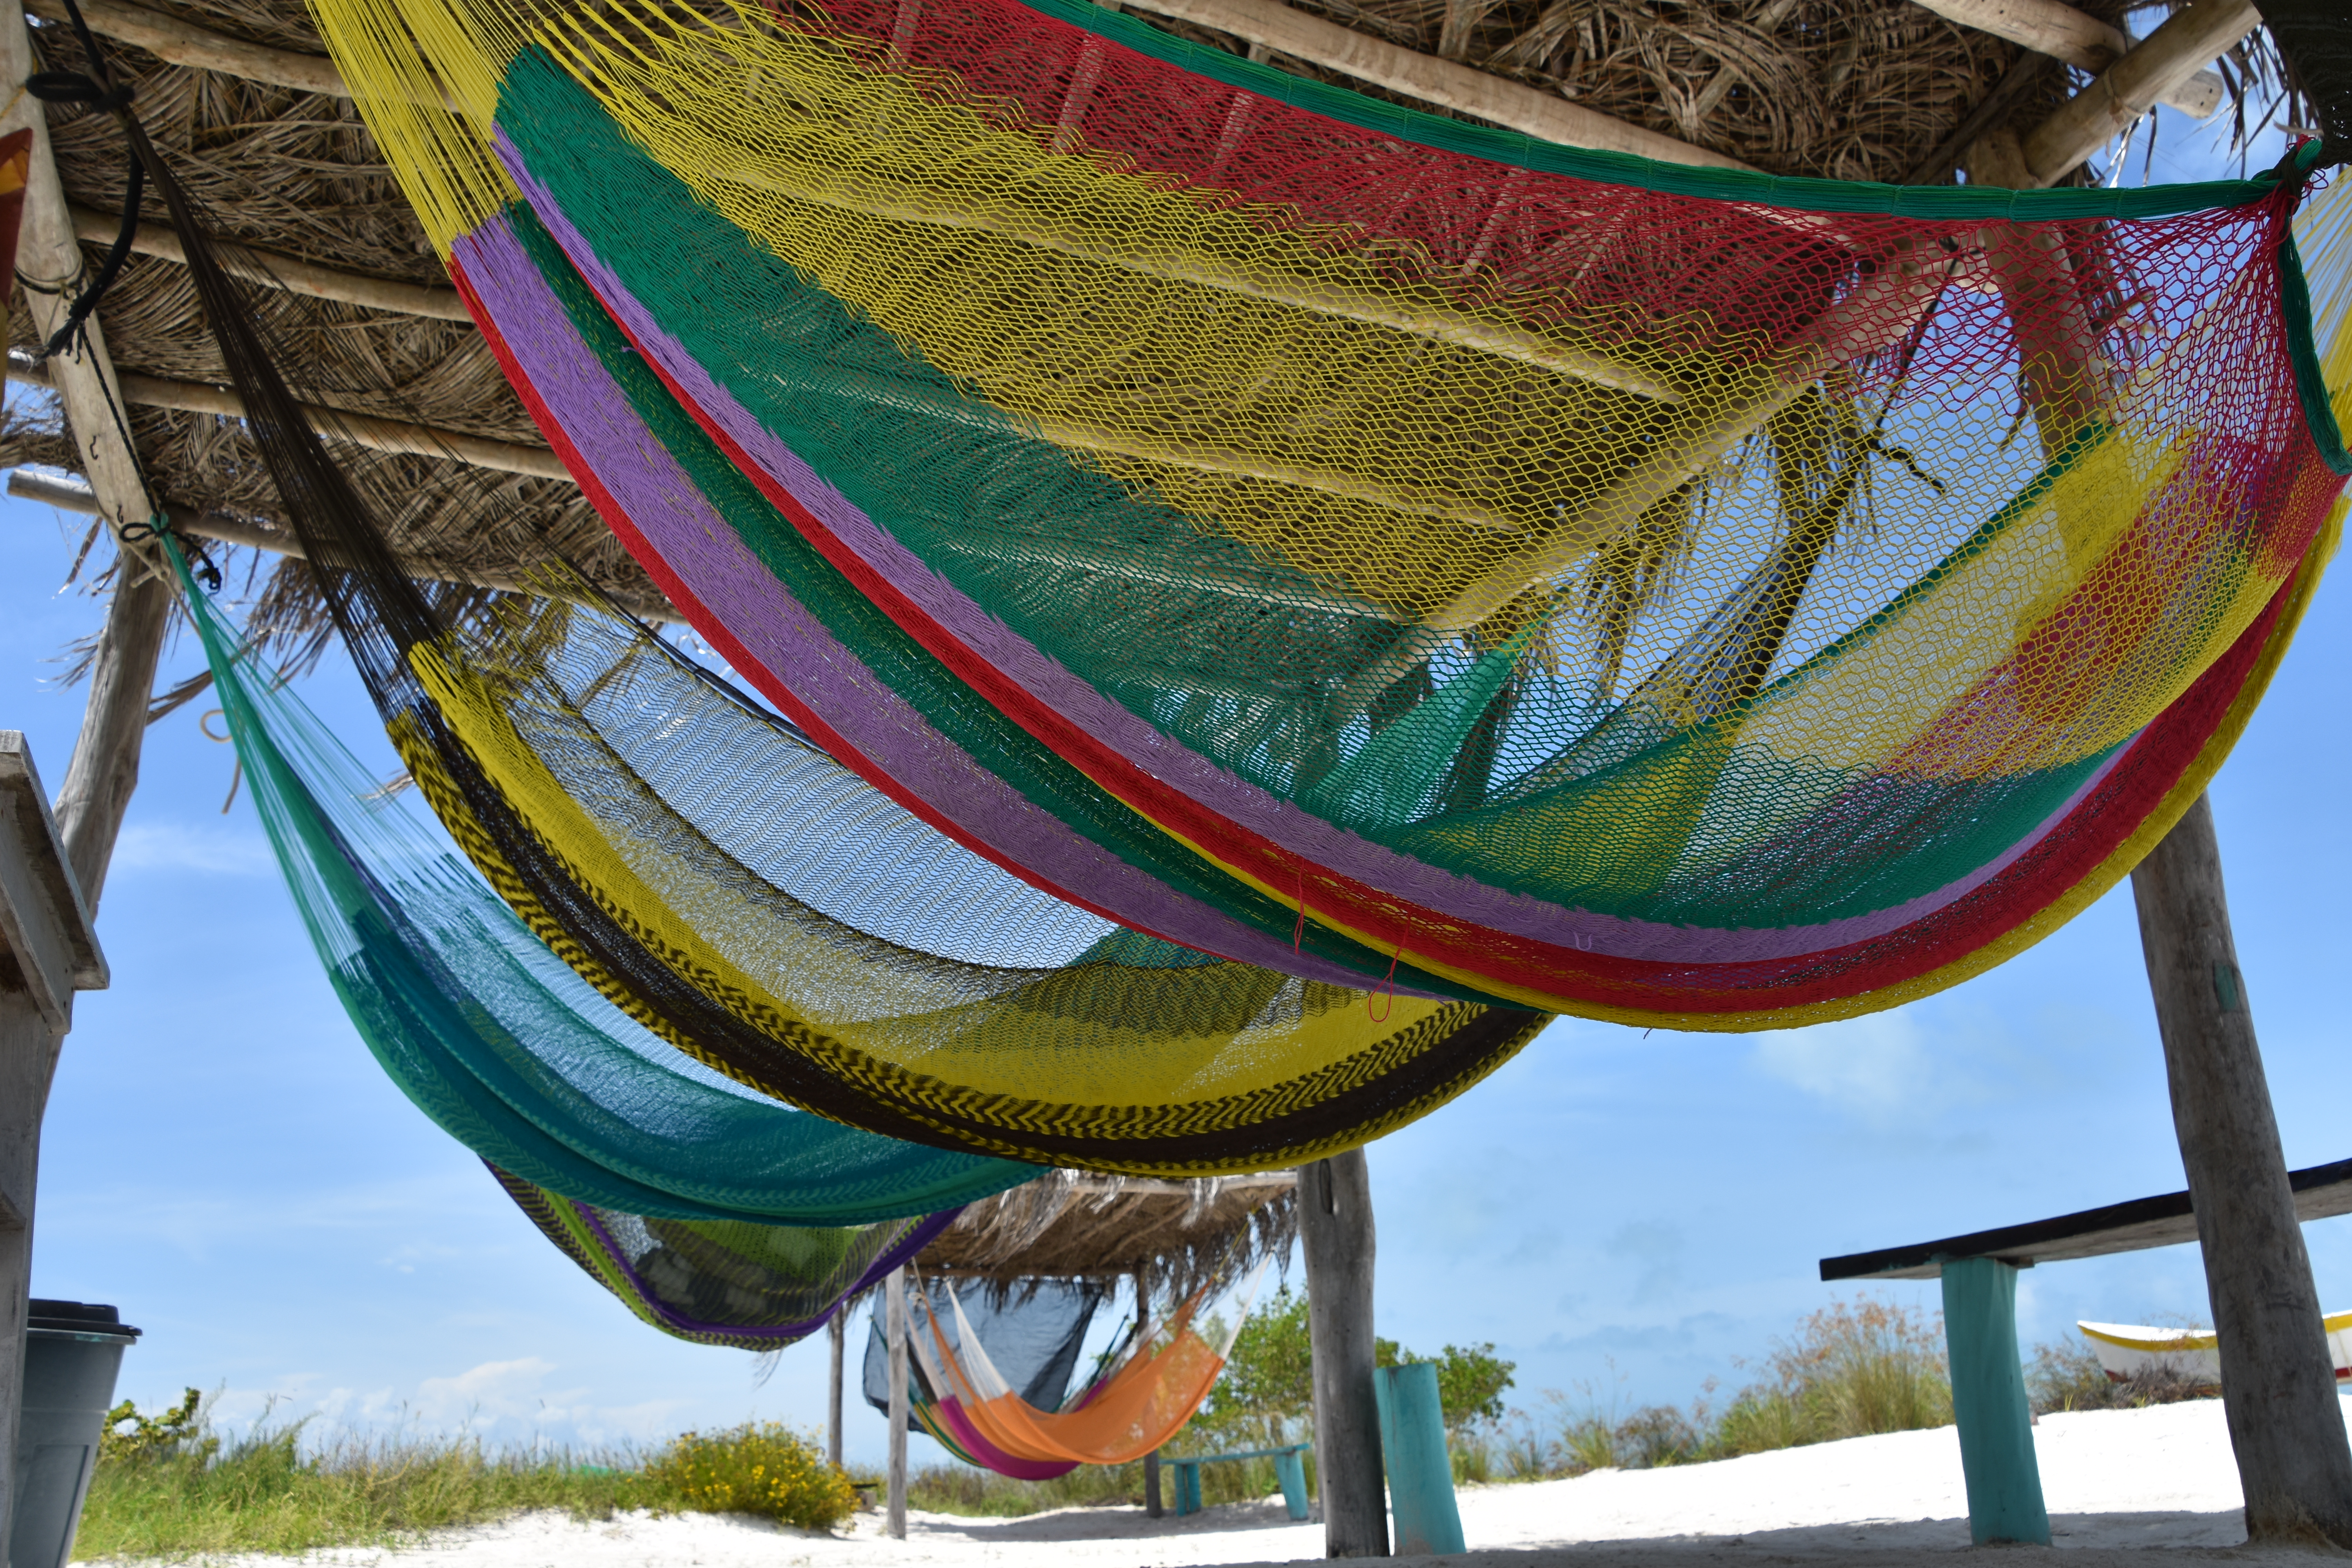
beach, hammock, island, summer, relax, colour, leisure, amusement park, recreation, vacation